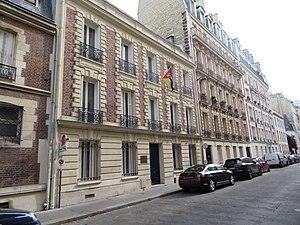
L'ambassade du Mozambique en France, située au 82, rue Laugier à Paris (17ème arrondissement), le samedi 07 octobre 2010.
Cet article liste les représentations diplomatiques du Mozambique à l'étranger, en excluant les consulats honoraires. Le Mozambique est l'unique ancienne colonie portugaise à être membre du Commonwealth of Nations.